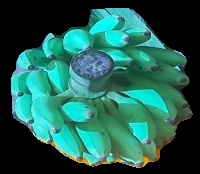
Variety: elakki-bale
Grade: grade2